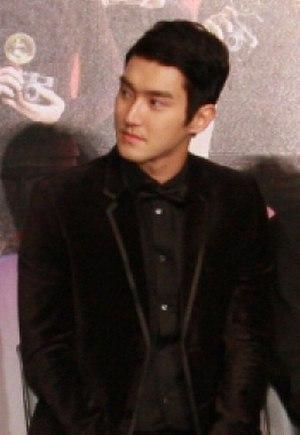
Un drama taïwanais est une série télévisée de plusieurs épisodes qui se suivent. Les dramas sont produits à Taïwan et sont devenus de plus en plus populaires dans la communauté parlant le mandarin à l'échelle internationale. Dans les dramas jouent non seulement des acteurs professionnels, mais aussi souvent des célébrités, des chanteurs, des idoles... Le terme "drama taïwanais " fait référence aux mini-séries taïwanaise en général, même si on y trouve beaucoup plus d’éléments de comédie que de dramatique.